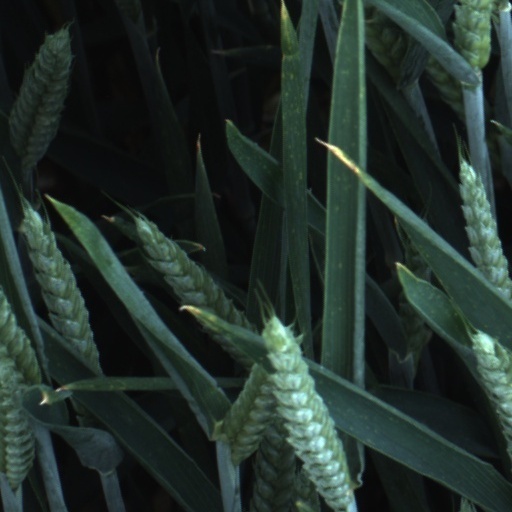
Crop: wheat